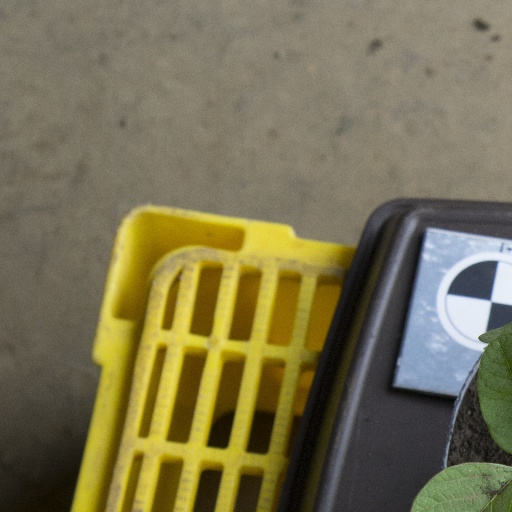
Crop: soybean